George W. Ladd

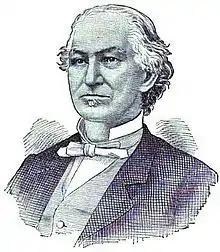
Ladd in 1882's "Public Men of To-Day" by Phineas Camp Headley.

George Washington Ladd (September 28, 1818 – January 30, 1892) was a U.S. Representative from Maine.